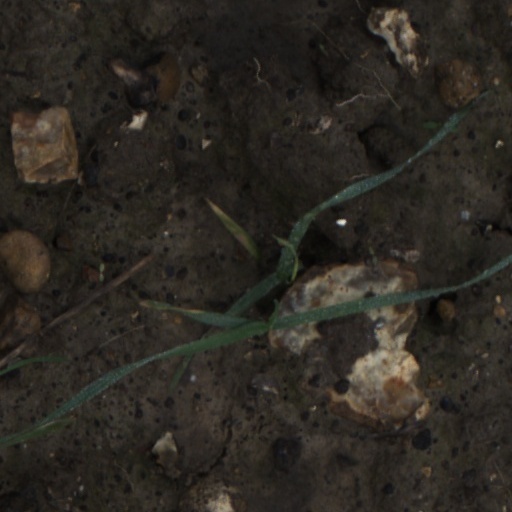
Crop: wheat